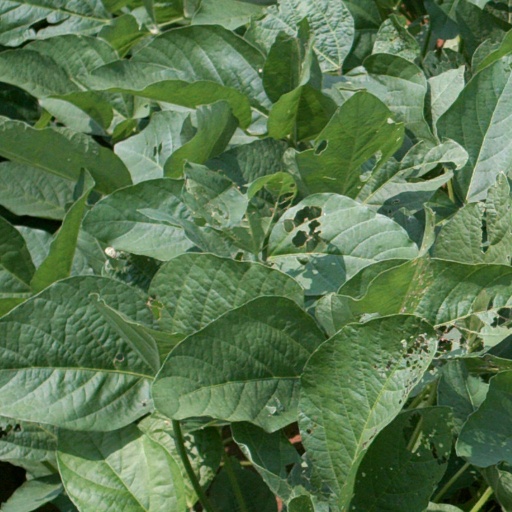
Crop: soybean